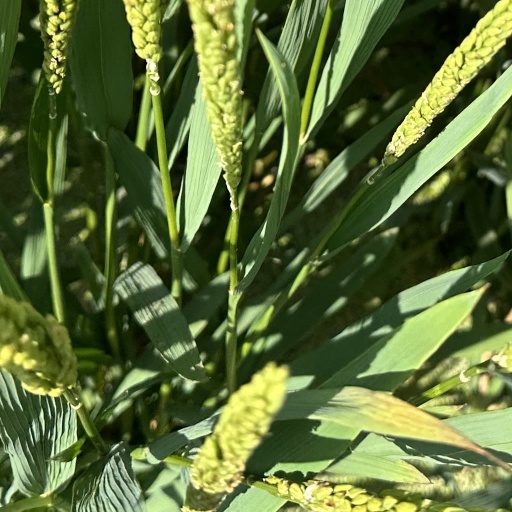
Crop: rice